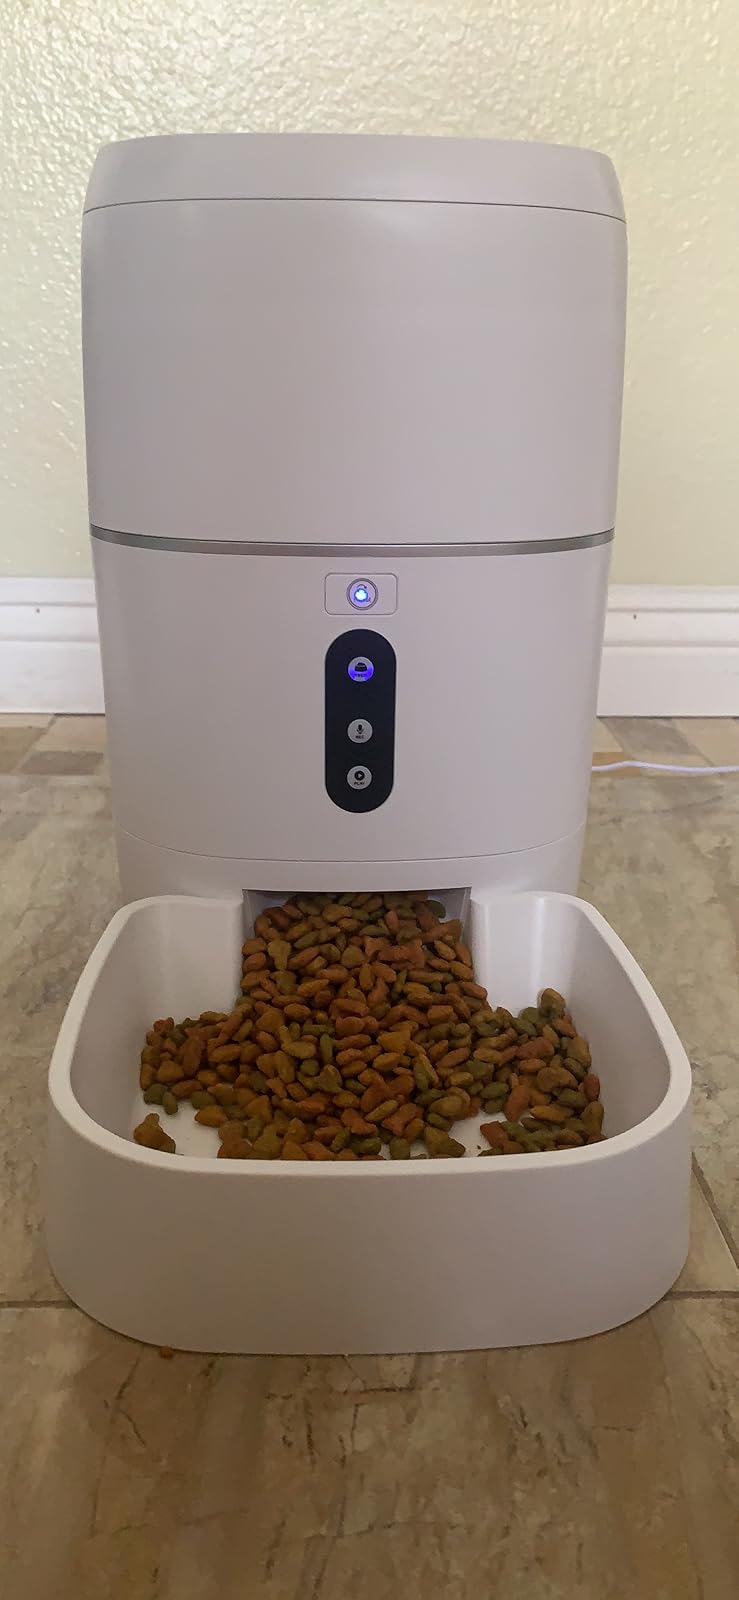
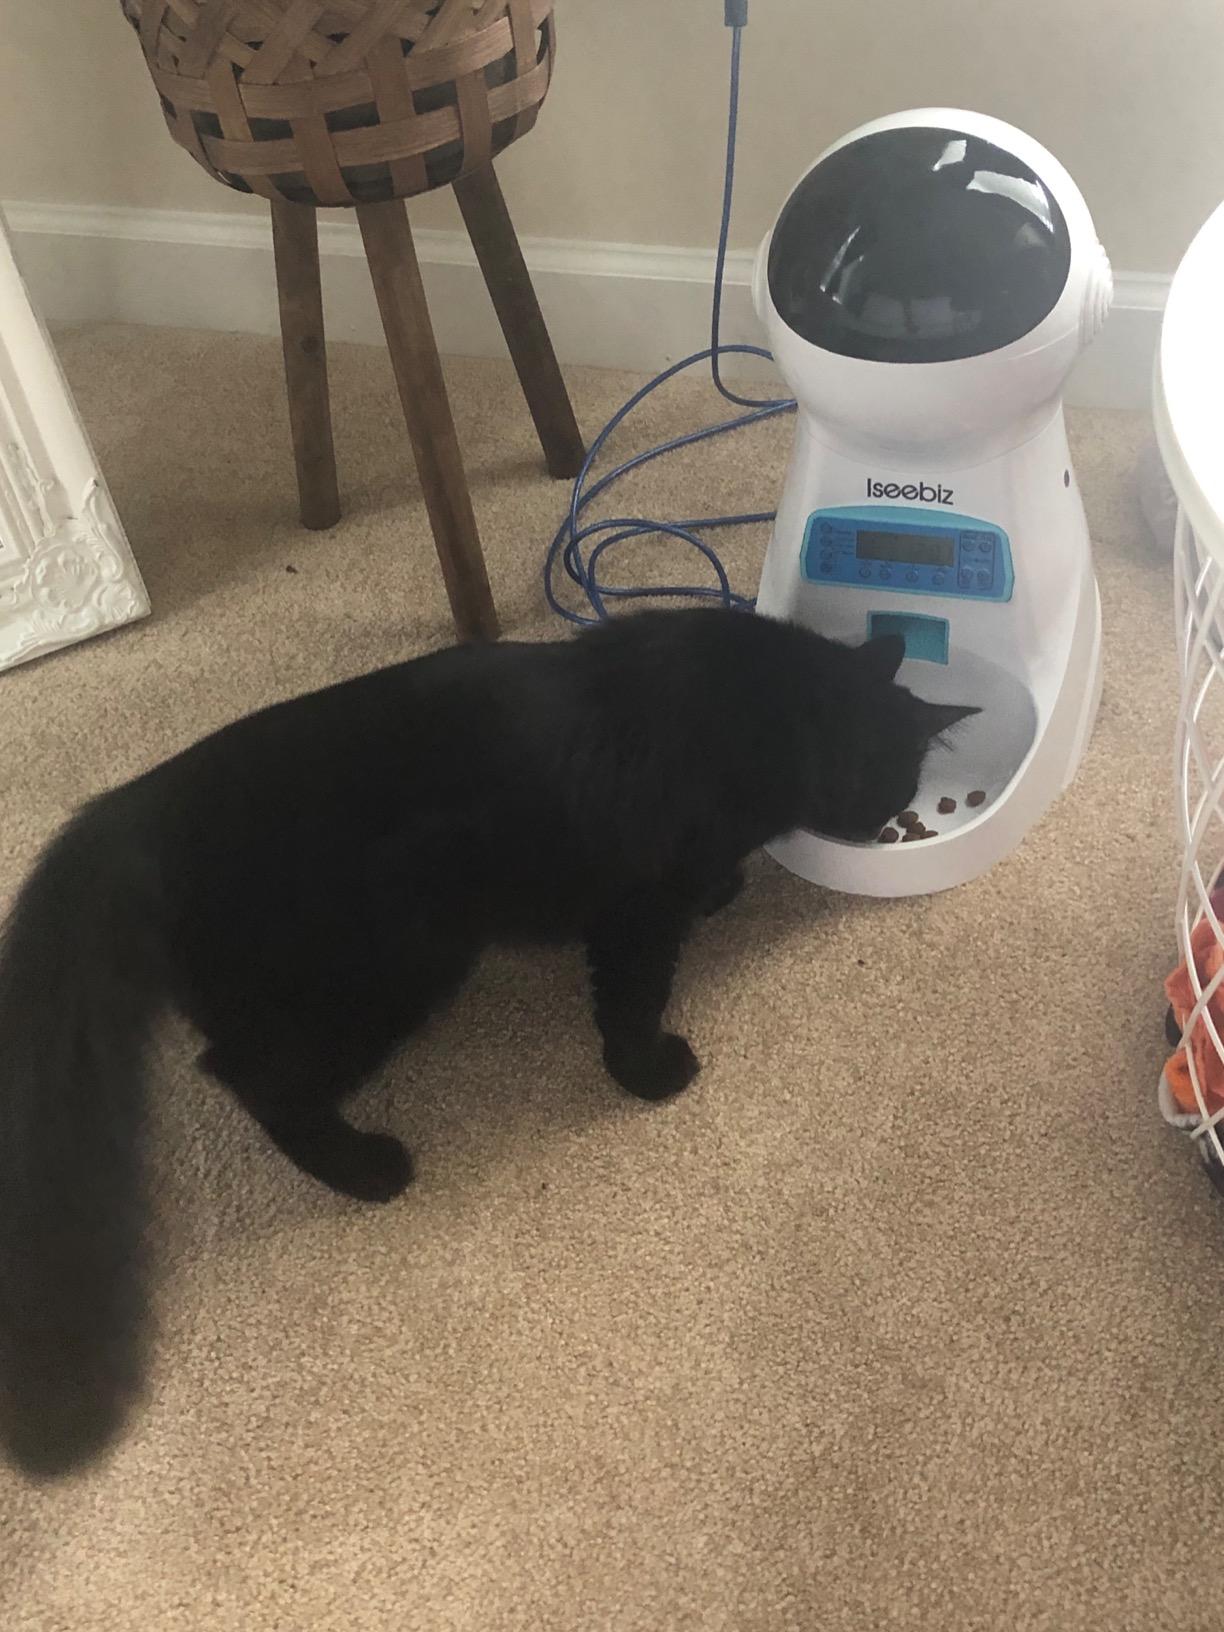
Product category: items_feeder
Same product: no